New York State Route 130

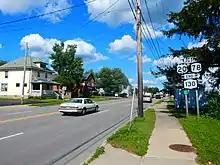
NY 130 eastbound in Depew, approaching NY 78/US 20

NY 130 continues east, passing a large industrial lot before turning southeast once again into a commercial district. At an intersection with CR 322 (Borden Road) and A Street, the route enters downtown Depew. Through downtown Depew, NY 130 is a four-lane residential street, passing several businesses on its way east. As the Cayuga Creek approaches the roadside, NY 130 intersects with US 20 and NY 78 (Transit Road), where NY 130 terminates and US 20 continues east along Broadway.